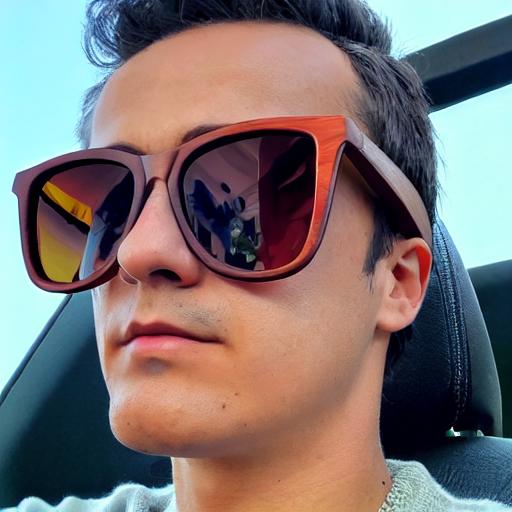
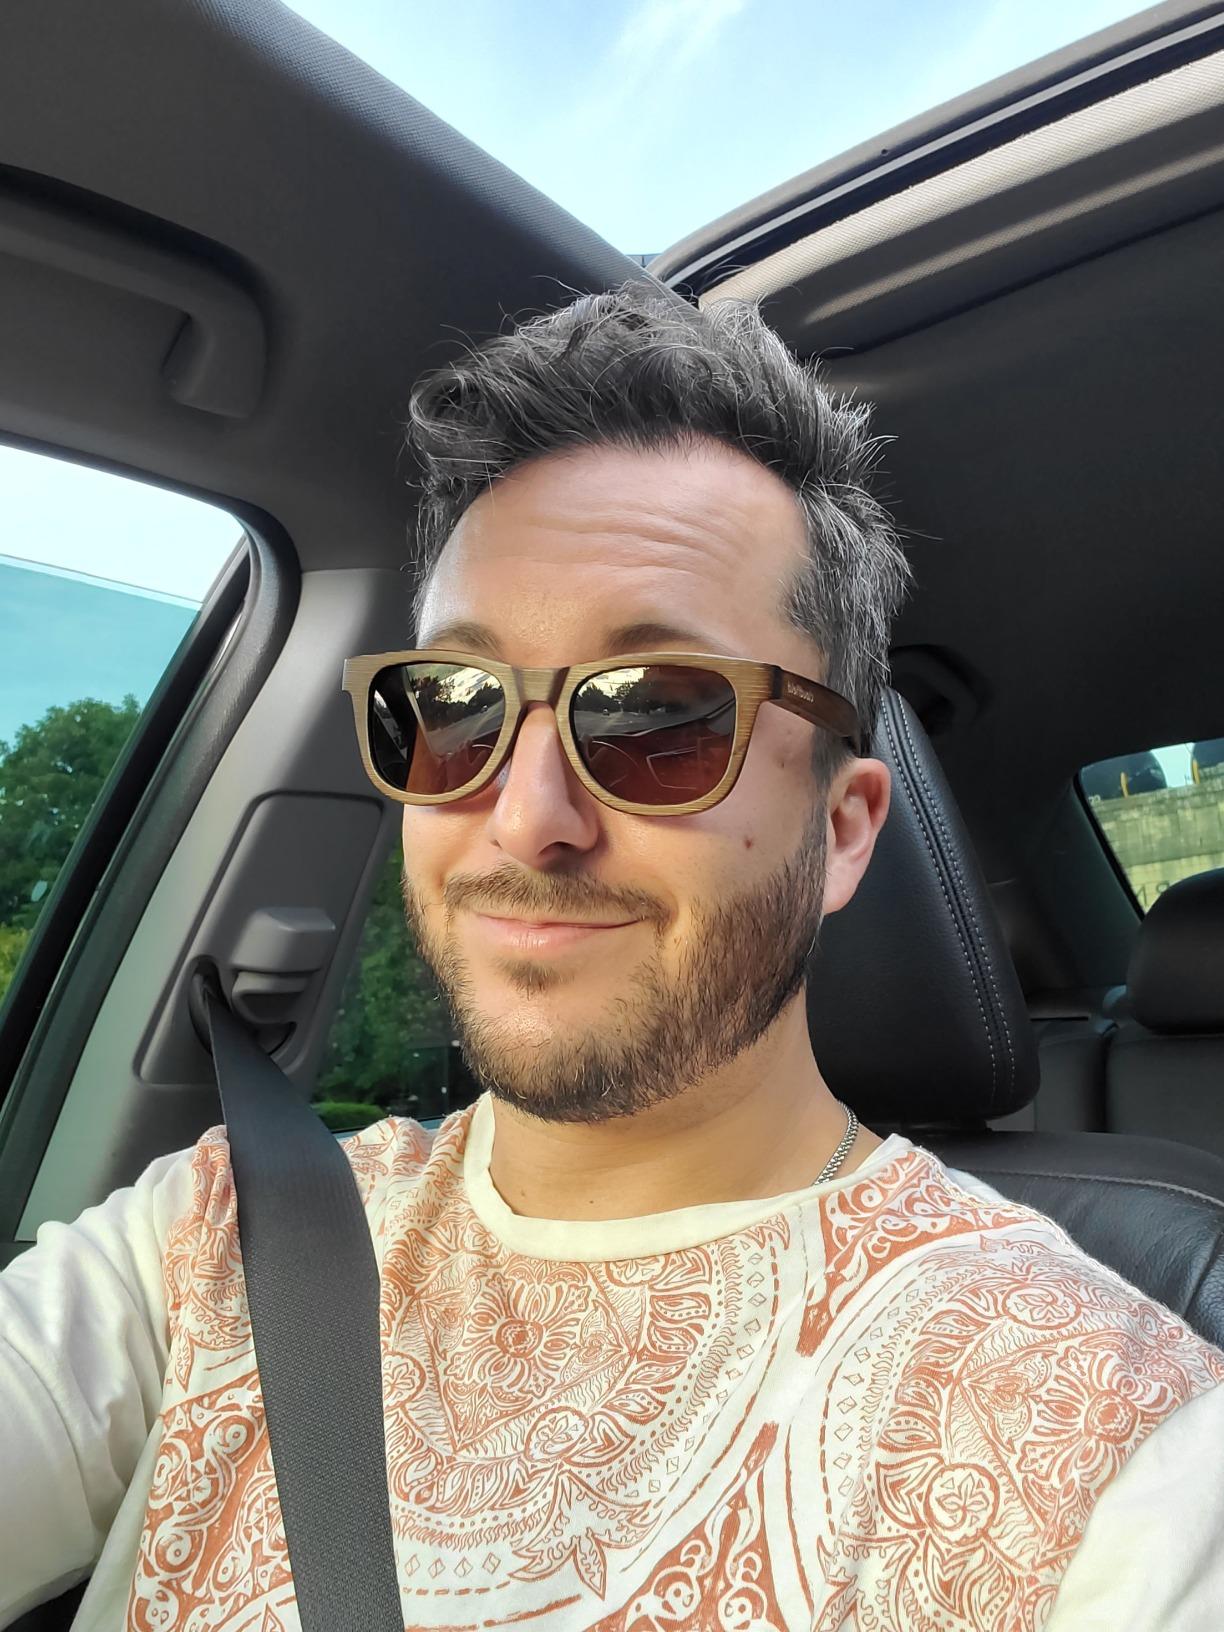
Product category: accessories_sunglasses
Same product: no